B'Day

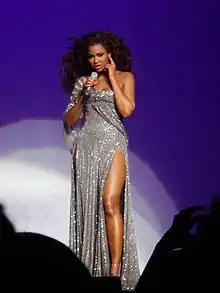
Beyoncé performing "Listen" during The Beyoncé Experience on May 27, 2007

In collaboration with Sony Urban Music and Music World Entertainment, "B'Day" was internationally released by Columbia Records on September 4, 2006, Beyoncé's 25th birthday, and in the United States the following day. Exclusively at Walmart, "B'Day" was packaged with a bonus DVD titled "BET Presents Beyoncé" (2006), which featured BET and performance highlights, and music videos from her solo career. To promote "B'Day", Beyoncé appeared on various television and award shows from mid-2006 until mid-2007. She performed the album's lead single "Déjà Vu" with Jay-Z at the BET Awards 2006 at the Shrine Auditorium in Los Angeles on June 27, 2006. At the 2006 MTV Video Music Awards on August 31, she performed "Ring the Alarm" wearing a flowing trench coat, a corset and hotpants; the performance referenced Janet Jackson's "Rhythm Nation" routine. On September 5, Beyoncé made an appearance on "Total Request Live". In an episode of "The Ellen DeGeneres Show" which aired the same day, Beyoncé performed "Déjà Vu" and "Irreplaceable". She performed "Déjà Vu" at the Fashion Rocks on September 8, and, along with "Crazy in Love", "Green Light", "Ring the Alarm" and "Irreplaceable", during an episode of "Good Morning America" which aired the same day. She also performed "Déjà Vu" on "The Tyra Banks Show" on September 15. Promoting "B'Day" in the United Kingdom, Beyoncé performed "Irreplaceable", "Ring the Alarm" and "Crazy in Love" on "Popworld" on October 27. Beyoncé opened the 2006 World Music Awards on November 15 with the performance of "Déjà Vu" and "Ring the Alarm", performing "Irreplaceable" later during the show. She performed "Irreplaceable" at the American Music Awards of 2006 on November 21, and, along with "Listen", on "Today" on December 4.